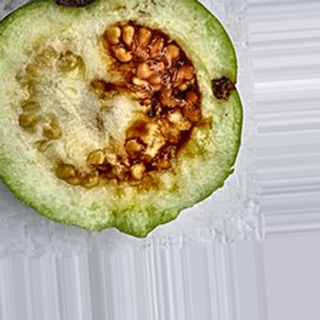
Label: guava_fruit_fly